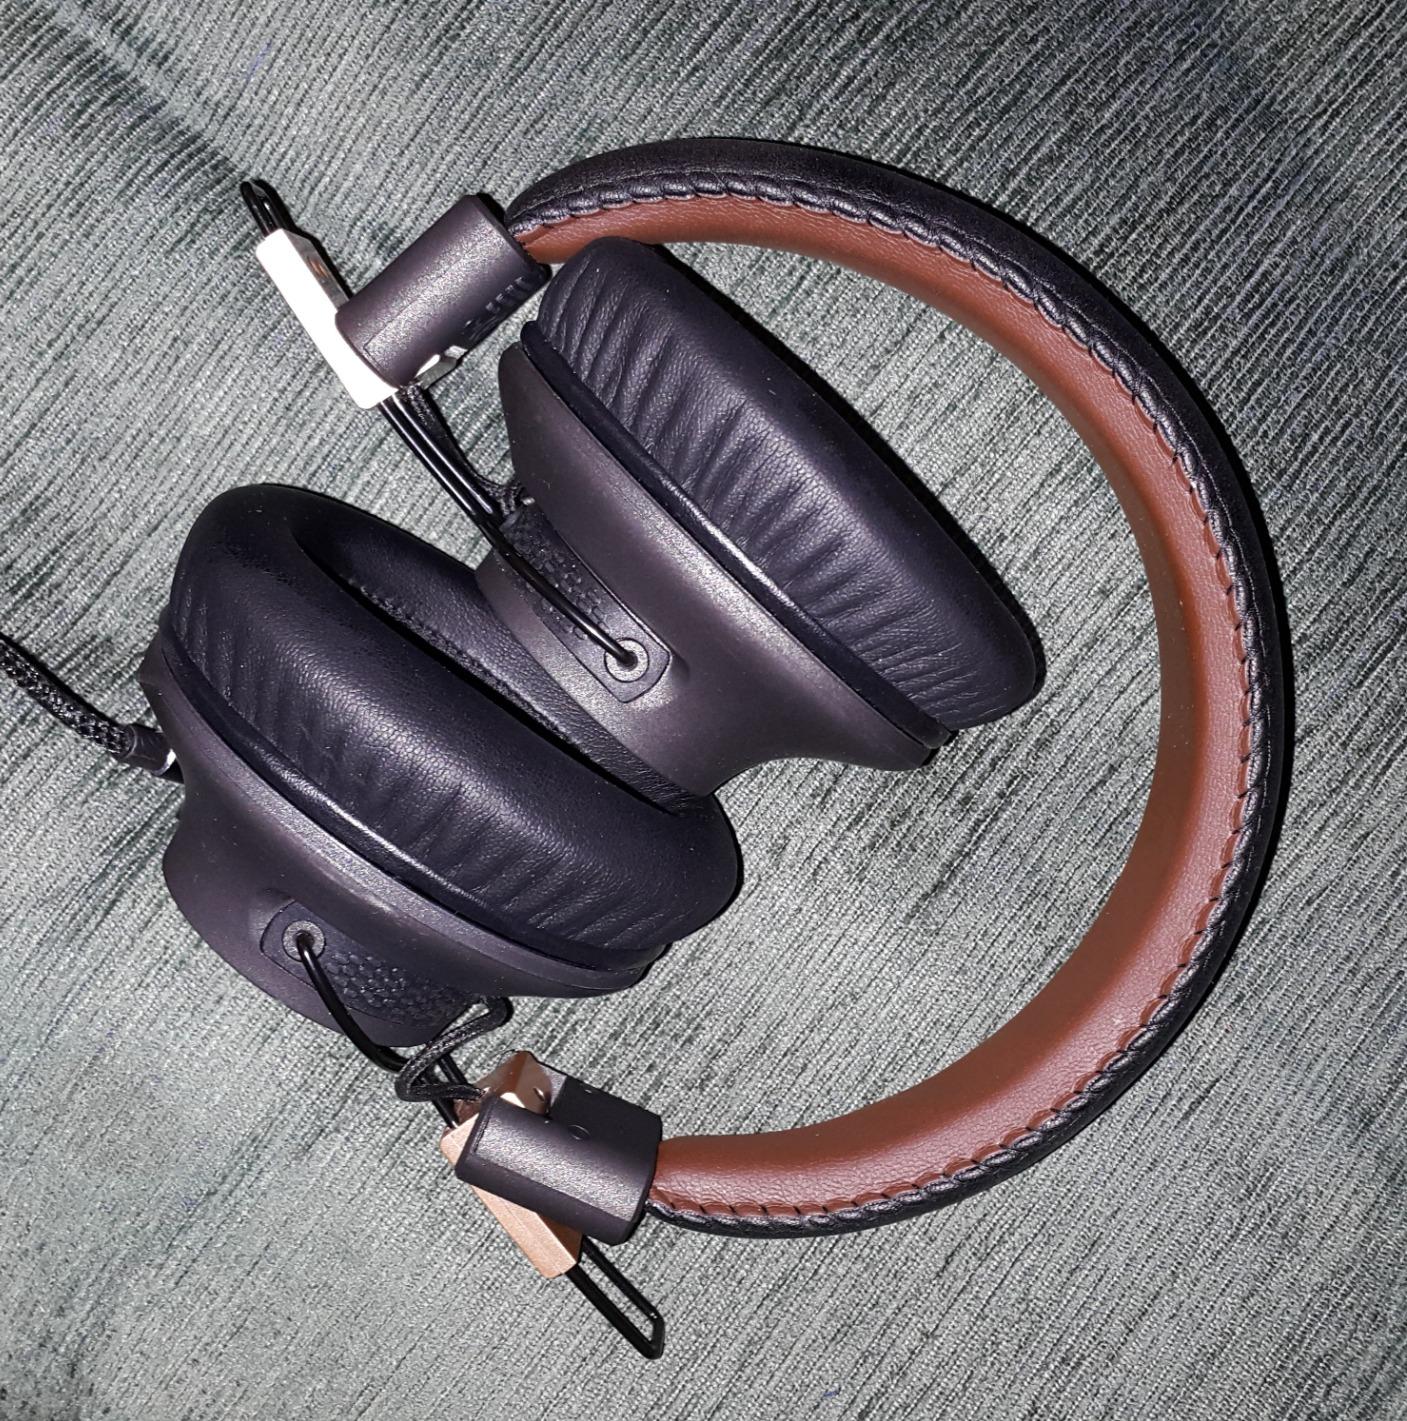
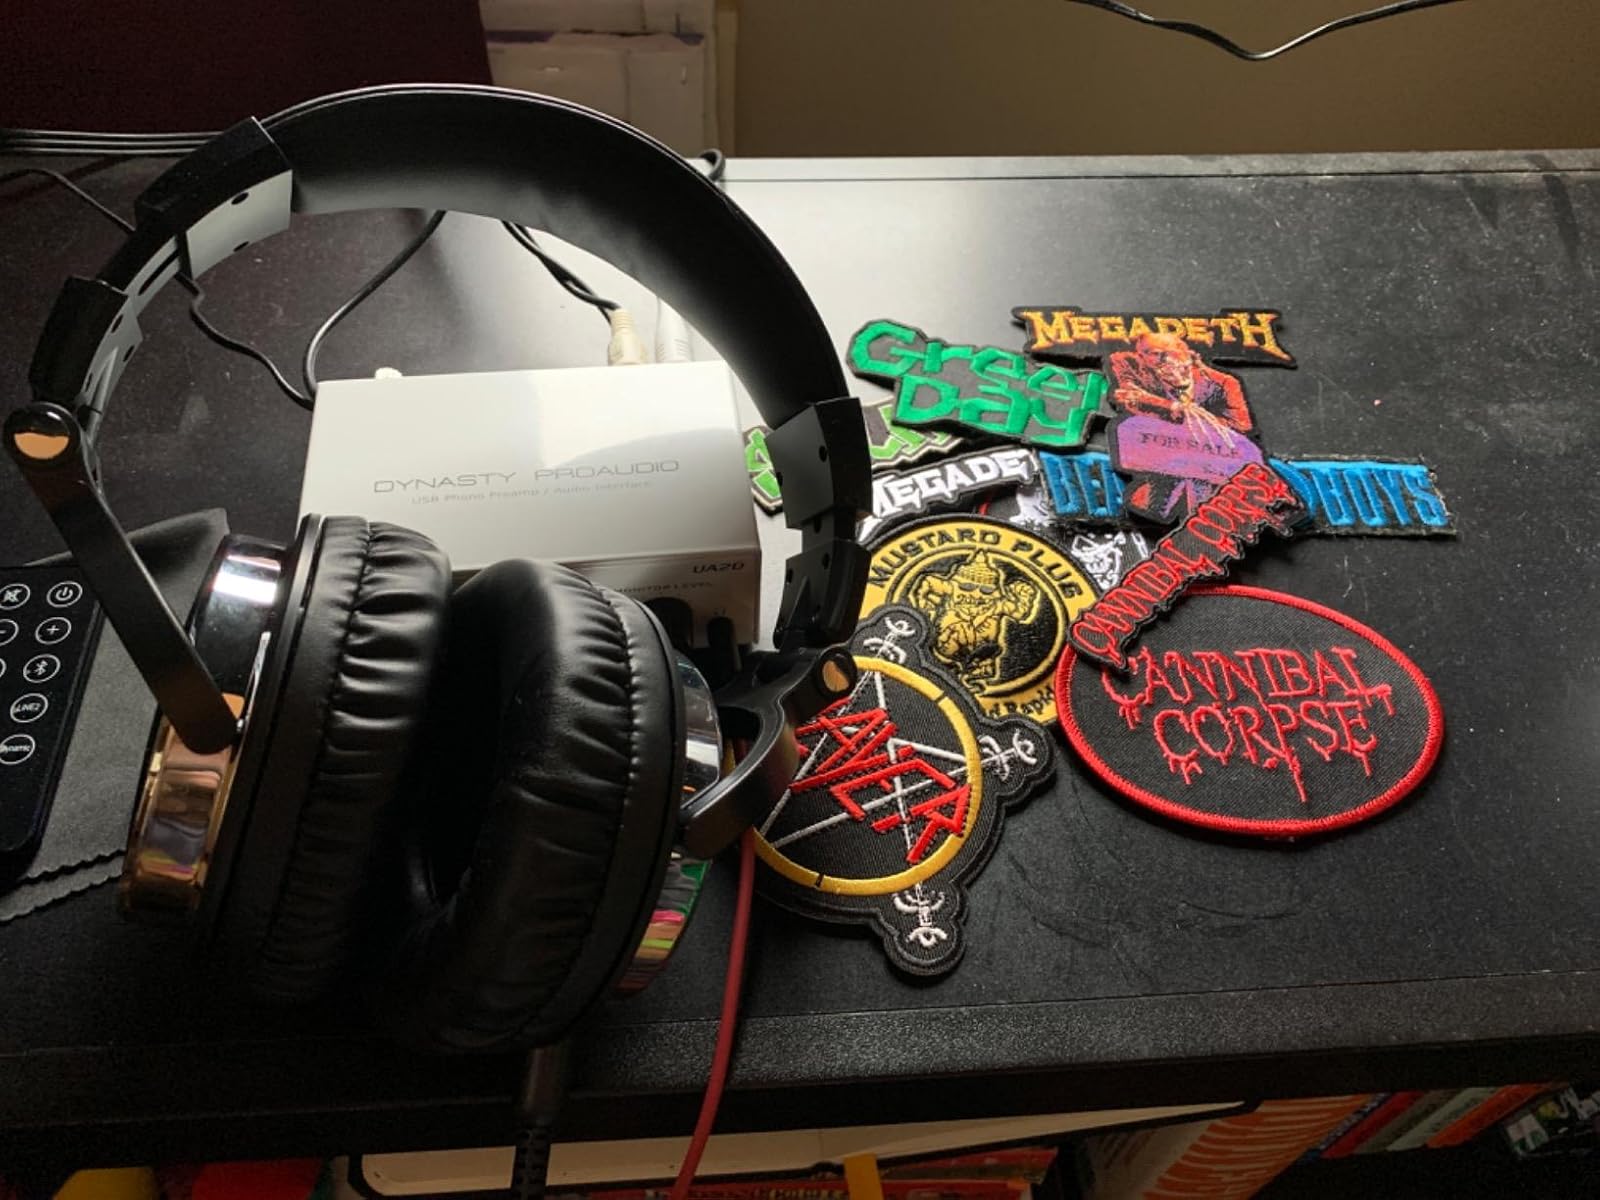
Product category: headphones
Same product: no